Donnerstag aus Licht

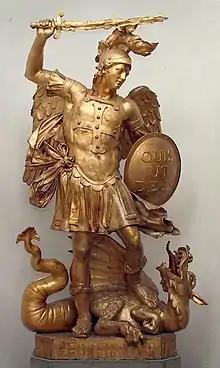
Michael fighting the Dragon (Bonn University, main entrance)

As the invisible choirs sing all around, he is welcomed by Eve—also in threefold form as soprano, basset hornist, and dancer—five choirs (delegates from various parts of the Michael Universe), five orchestral groups, and a background string orchestra.